DoDTechipedia

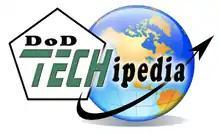
DoDTechipedia Logo

DoDTechipedia is a wiki developed by the United States Department of Defense (DoD), to facilitate increased communication and collaboration among DoD scientists, engineers, program managers, acquisition professionals and operational warfighters. DoDTechipedia is a living knowledge base that reduces duplication of effort, encourages collaboration among program areas and connects capability providers with technology developers. DoDTechipedia runs on Confluence wiki engine, unlike a number of MediaWiki-based government wikis like Diplopedia and Bureaupedia.